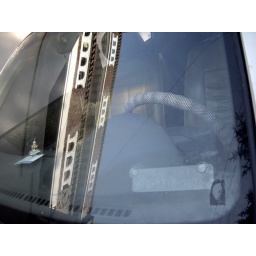
phone number in car window